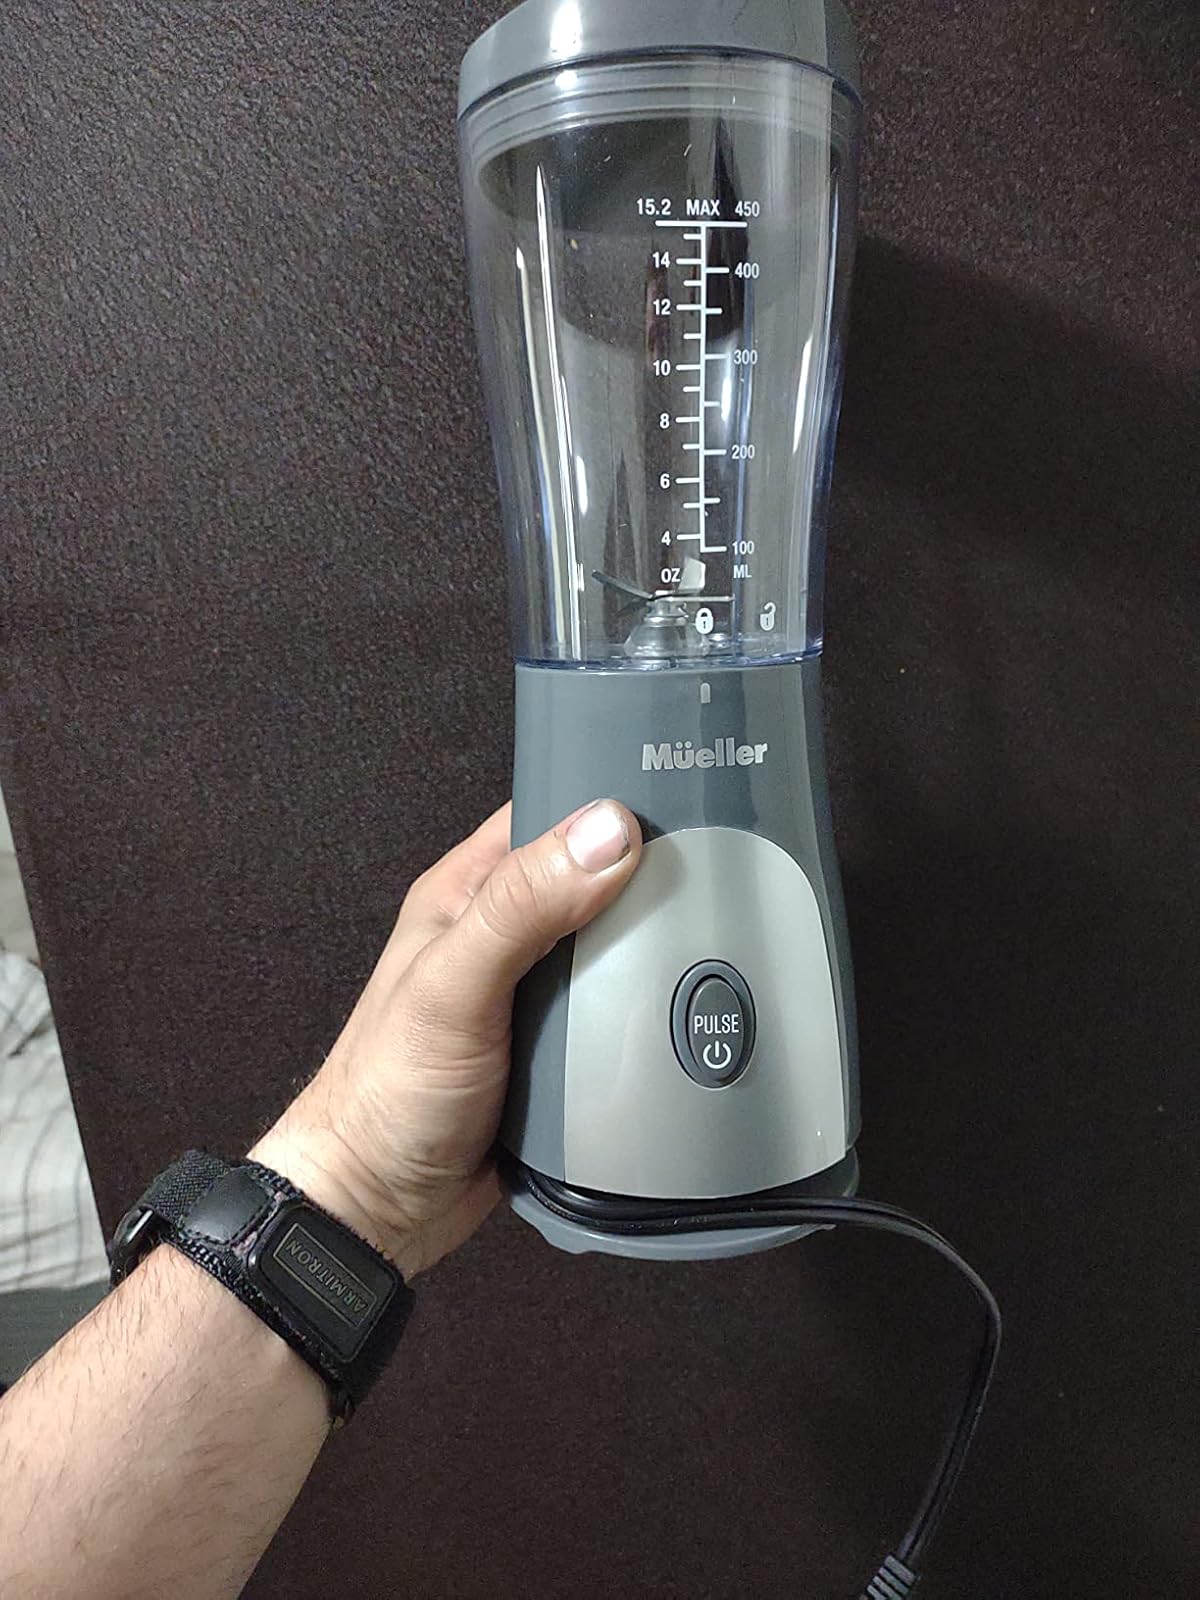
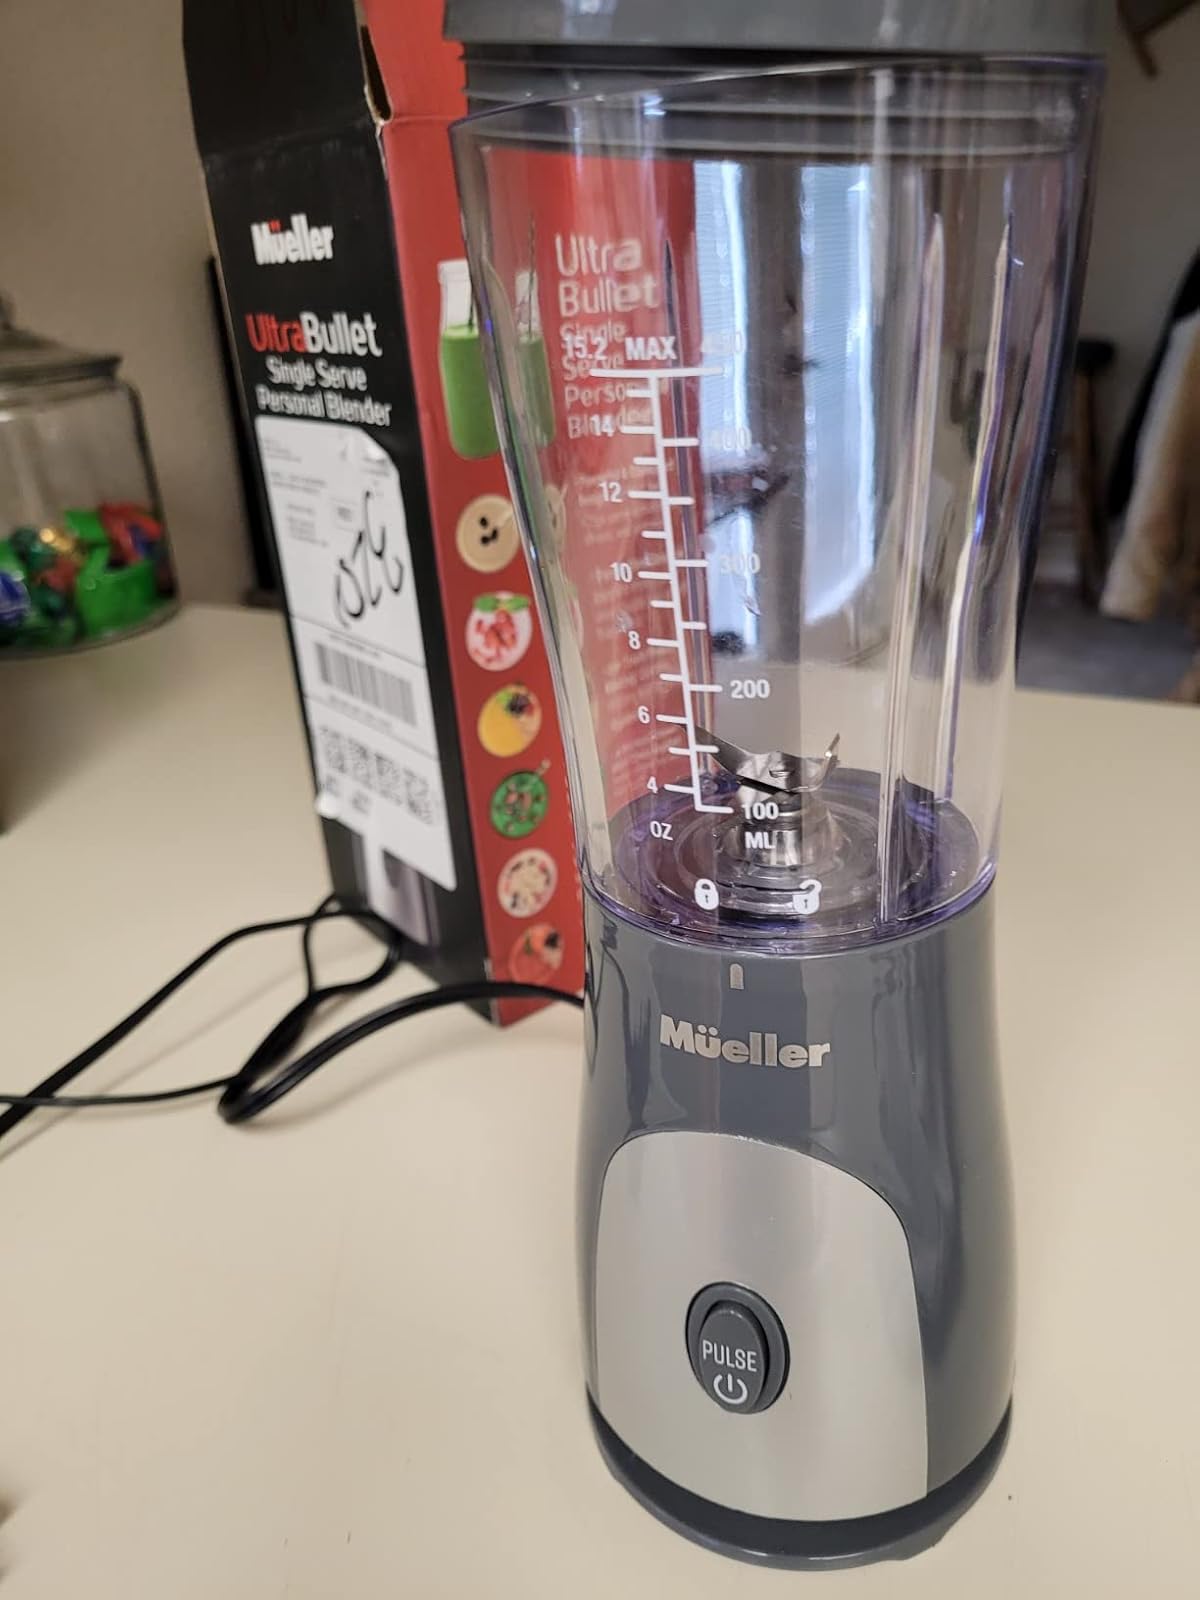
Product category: items_blender
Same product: yes